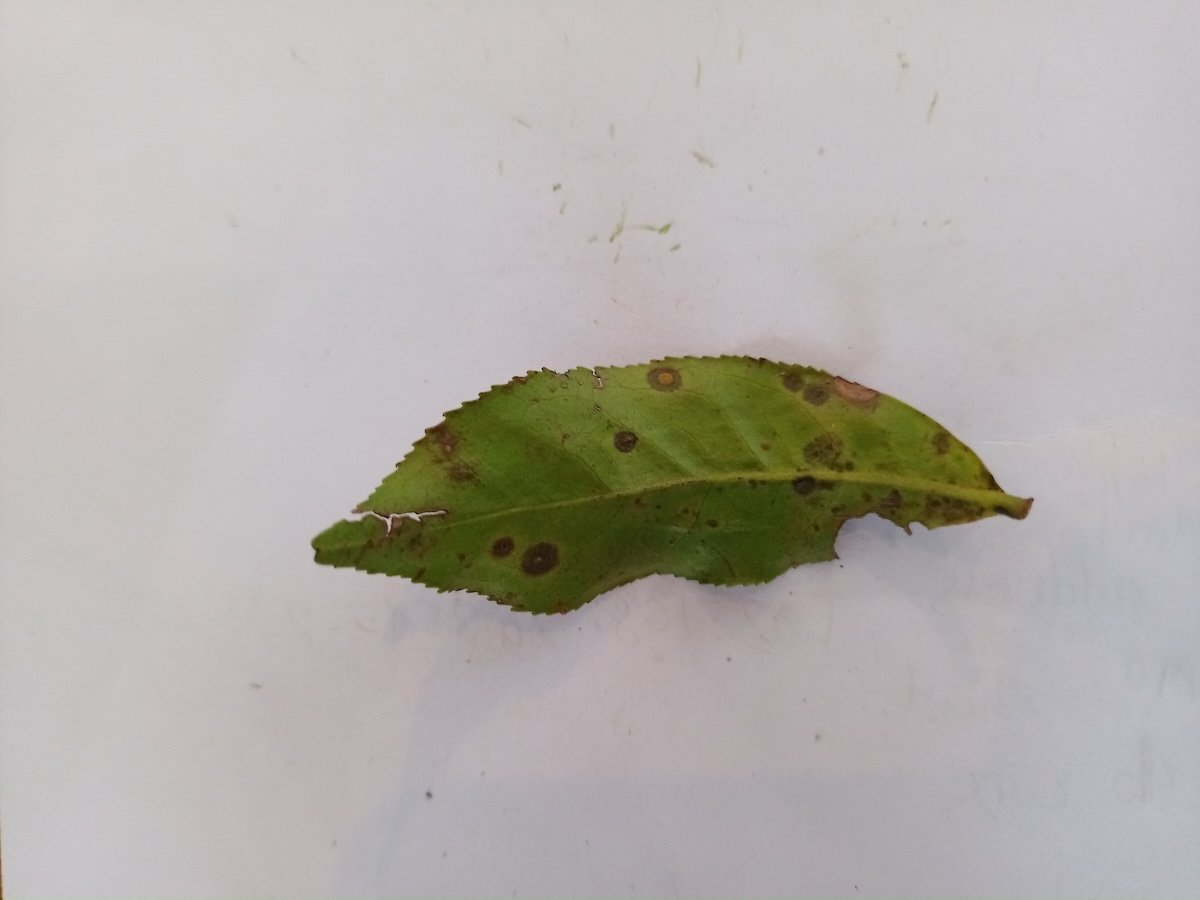
Label: Tea algal leaf spot